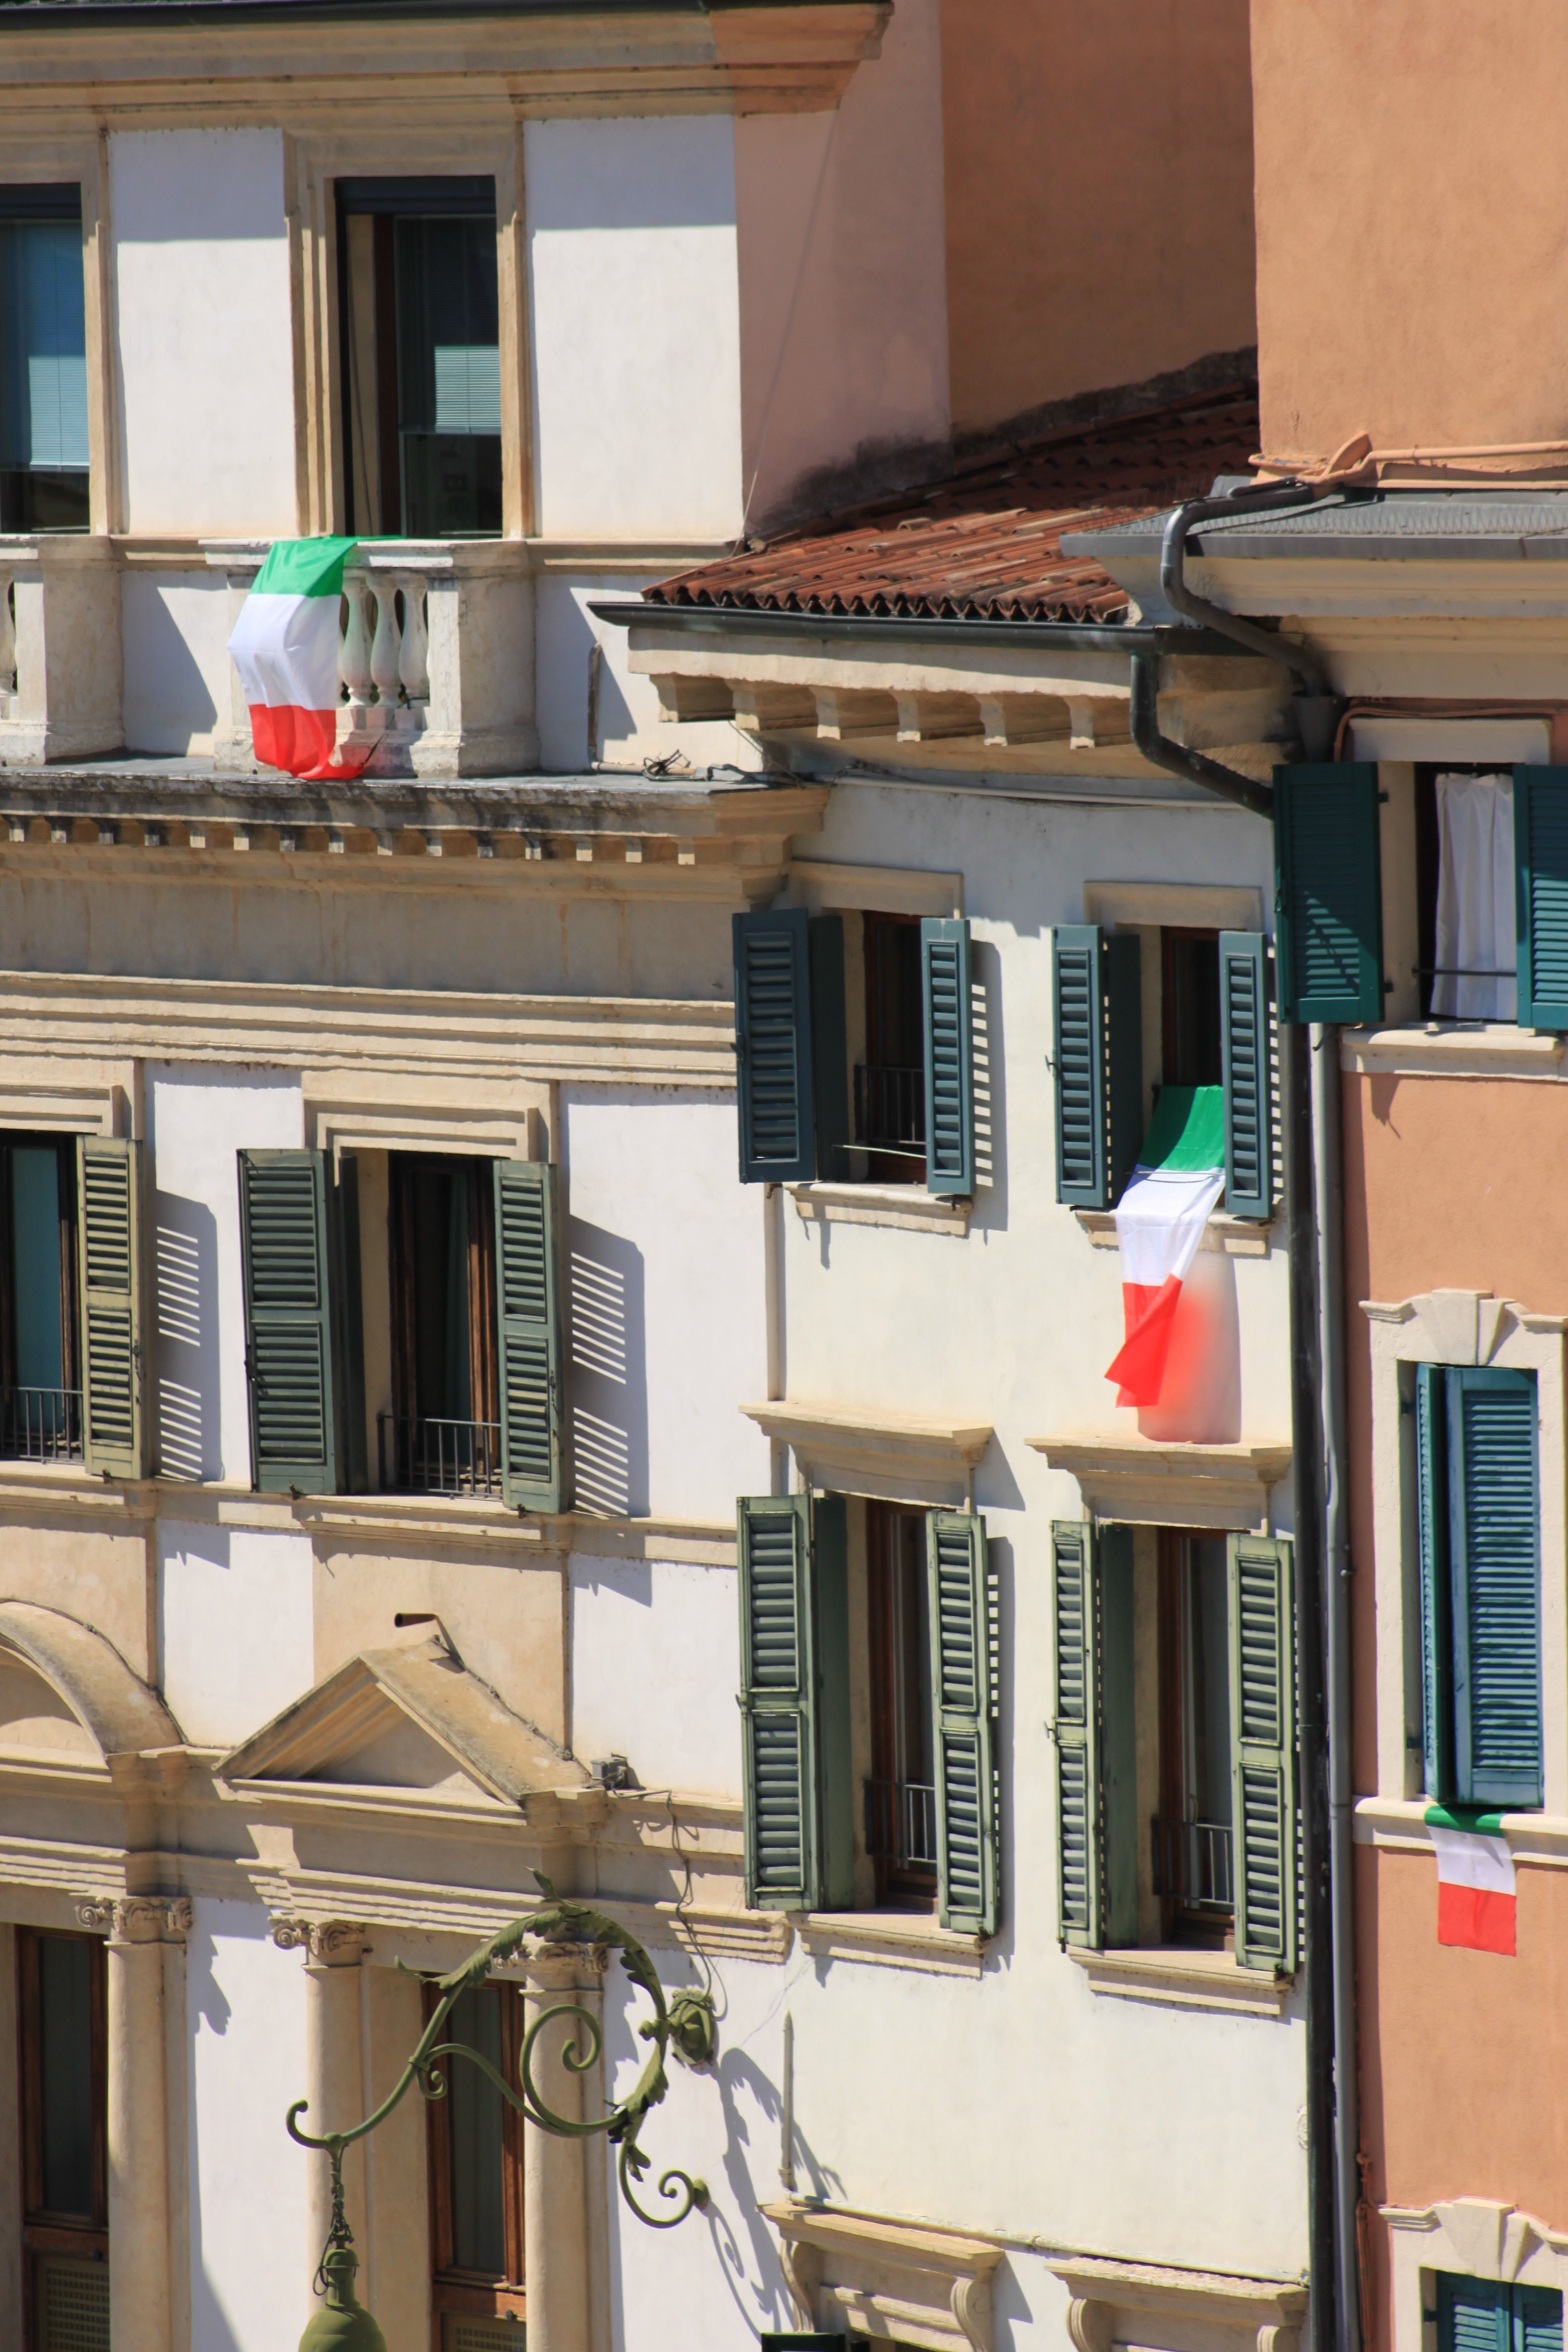
architecture, house, window, building, restaurant, home, balcony, flag, italy, facade, property, apartment, interior design, windows, verona, palazzo, condominium, neighbourhood, window covering